Scratchboard

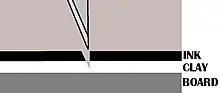
Cross section of scratchboard. By removing the black ink with a sharp tool, the artist exposes the white clay.

Unlike many drawing media, where the artist adds in the mid-tones and shadows, with scratchboard the artist is working by adding in the highlights.